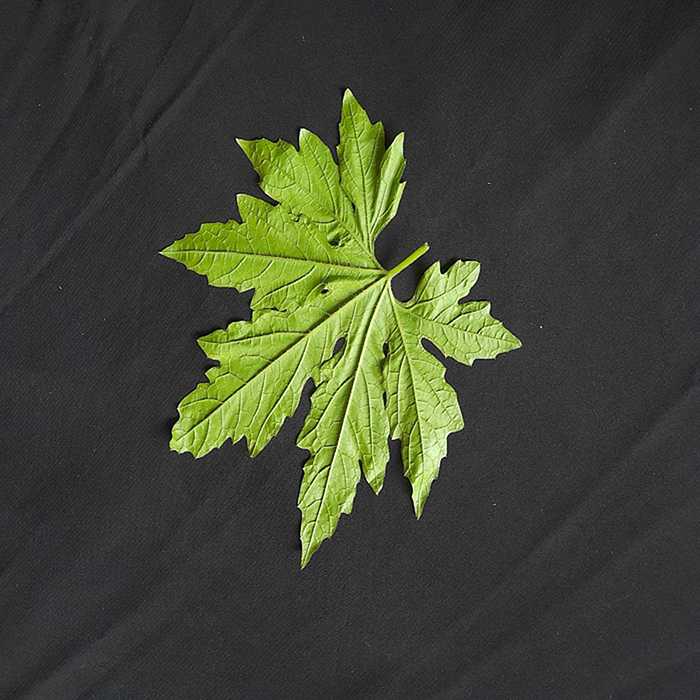
Plant: Bitter Gourd
Label: Fresh leaf